Castel Lagopesole

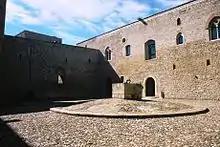
Castel Lagopesole

At the top of Lagopesole is located a castle, attributed to Frederick II that was probably built between 1242 and 1250. A distinguishing feature of this castle from all the others attributed to Frederick II is the presence of a real church within it (not a simple chapel) in an austere Romanesque style.